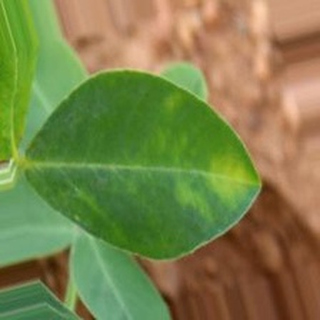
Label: healthy_groundnut